Lilith

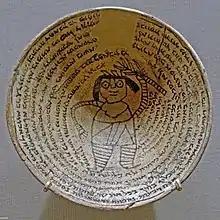
Incantation bowl with an Aramaic inscription around a demon, from Nippur, Mesopotamia, 6–7th century

An individual Lilith, along with Bagdana "king of the lilits", is one of the demons to feature prominently in protective spells in the eighty surviving Jewish occult incantation bowls from Sassanid Empire Babylon (4th–6th century AD) with influence from Iranian culture. These bowls were buried upside down below the structure of the house or on the land of the house, in order to trap the demon or demoness. Almost every house was found to have such protective bowls against demons and demonesses.